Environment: real
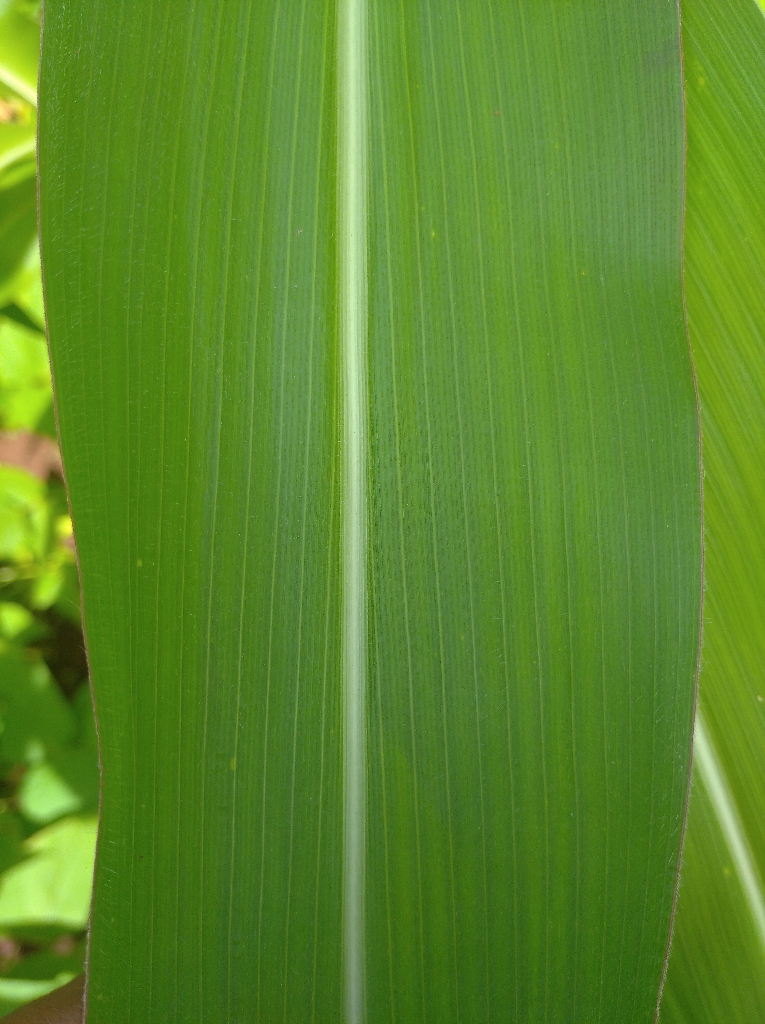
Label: healthy